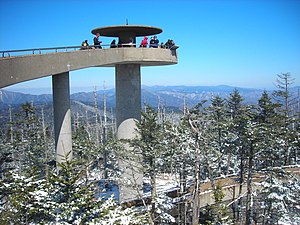
Great Smoky Mountains National Park / Geografi
På toppen af Clingmans Dome er rejst et observationstårn, der giver en fantastisk udsigt over omgivelserne.
Great Smoky Mountains National Park er en nationalpark i det østlige USA. Den omfatter områder i staterne North Carolina og Tennessee. Parken ligger i Great Smoky Mountains, som er en del af Blue Ridge Mountains som igen er en del af bjergkæden Appalacherne. Grænsen mellem Tennessee og North Carolina løber fra nordøst mod sydvest gennem parken.